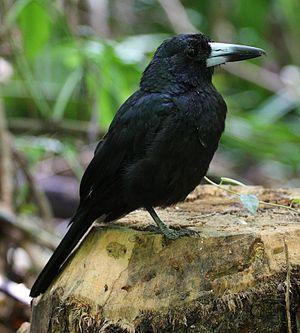
Le Cassican des mangroves est une espèce d'oiseaux de la famille des Artamidae.
Melloria est un genre monotypique de passereaux de la famille des Artamidae. Il comprend une seule espèce de cassicans.